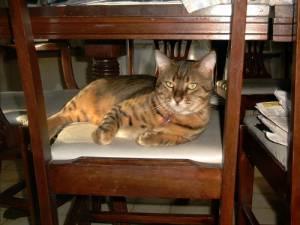
Breed: Bengal